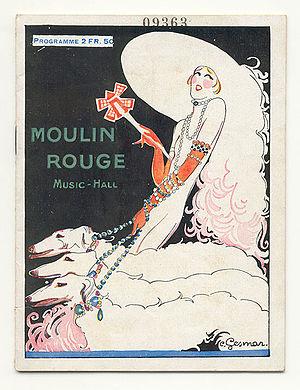
Charles Geismar, dit « Charles Gesmar », né le 21 mai 1900 à Nancy et mort le 27 février 1928 à Paris VIIIᵉ, est un affichiste et costumier français.
Le barzoï ou lévrier russe est une race canine originaire de Russie. La Fédération cynologique internationale le classe dans le groupe 10, lévriers, section 1, standard nᵒ 193.